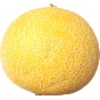
Label: Cantaloupe 1